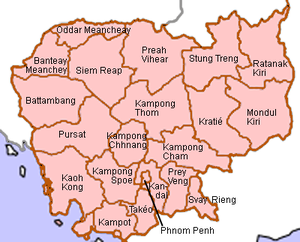
Voici la liste des 171 districts du Cambodge ainsi que 15 quartiers, classés par province.